Chang Hye-jin

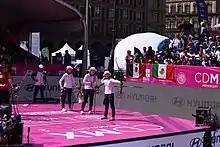
Chang (front) shoots an arrow during the women's team final at the 2017 World Archery Championships

Chang became the world's top female recurve archer in June 2017. At the annual Archery World Cup final in September she won two medals, achieving gold in the mixed team event with Kim Woojin and bronze in the women's individual event. In October Chang partnered Choi Mi-sun and Kang Chae-young at the 2017 World Championships, helping secure South Korea's thirteenth World Championship gold medal in the women's team event after defeating host nation Mexico in the final. She later finished as the runner-up in the women's individual event after losing to the Russian world number three Ksenia Perova in the gold medal match.